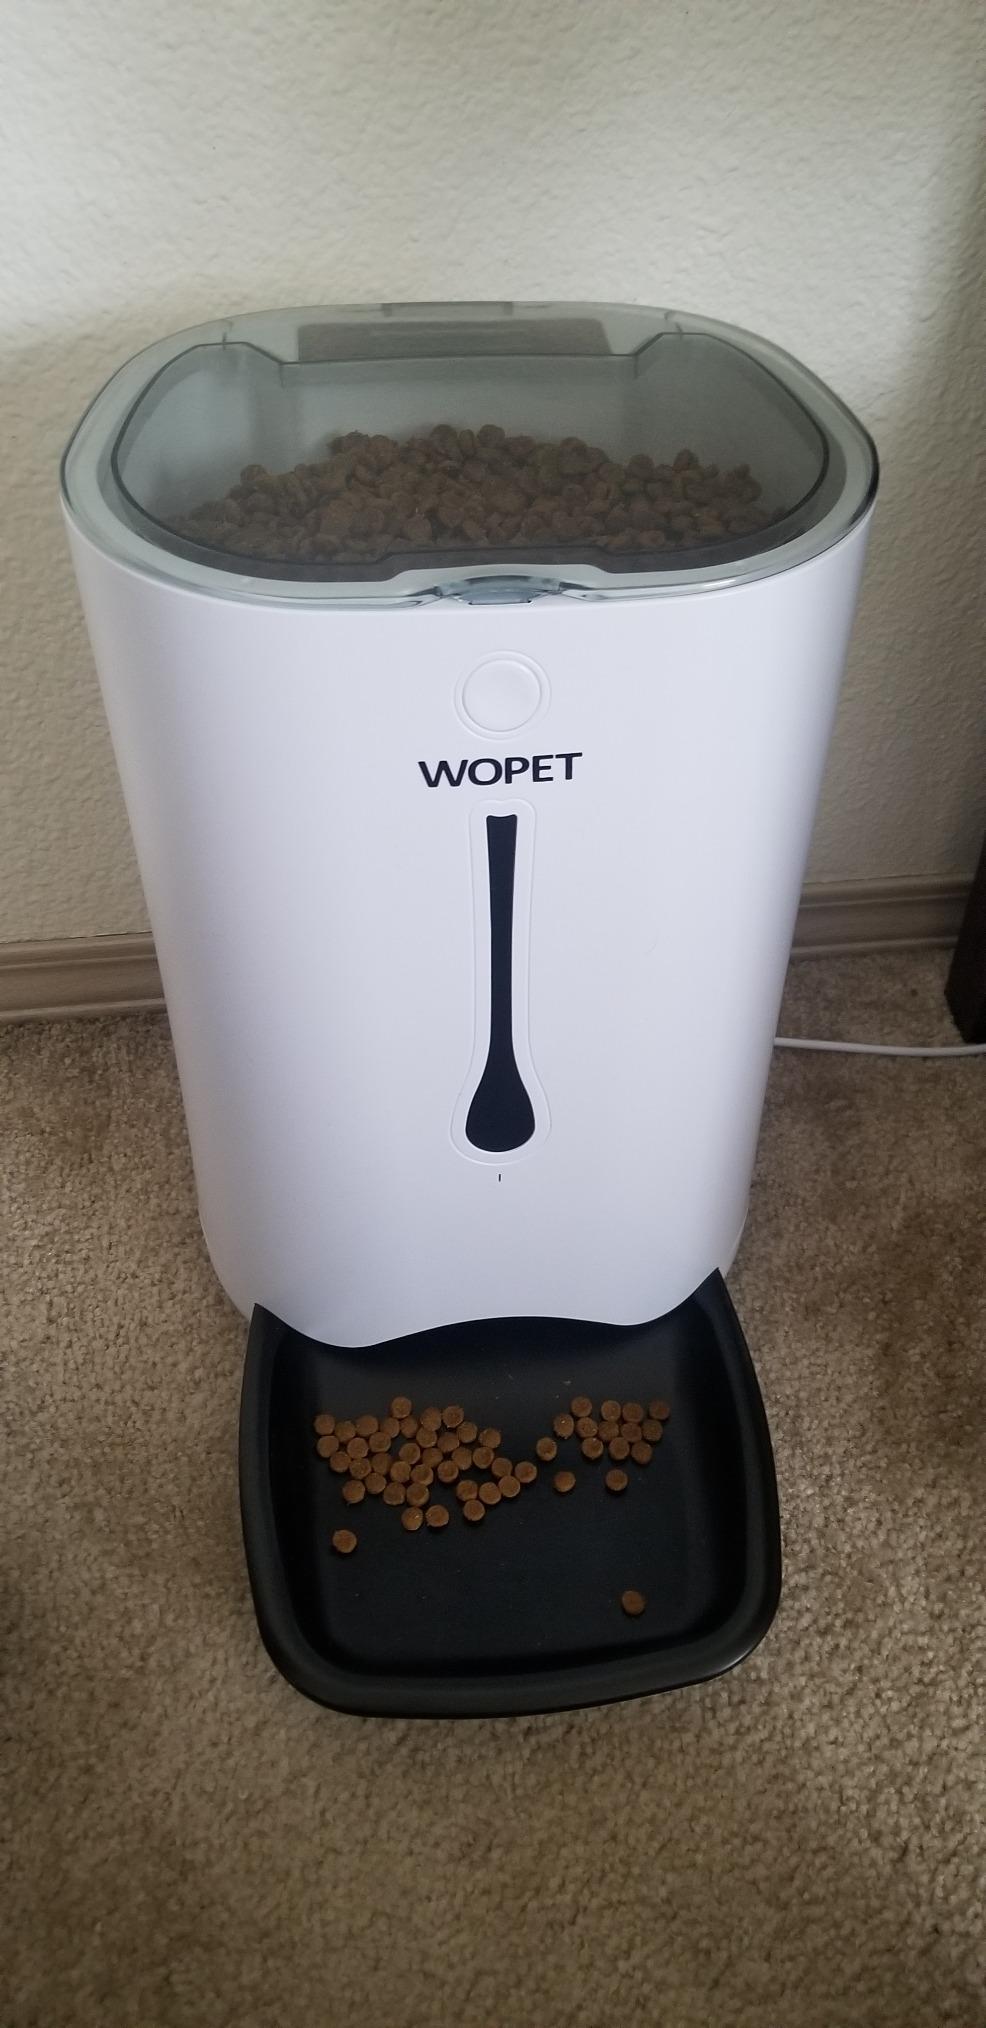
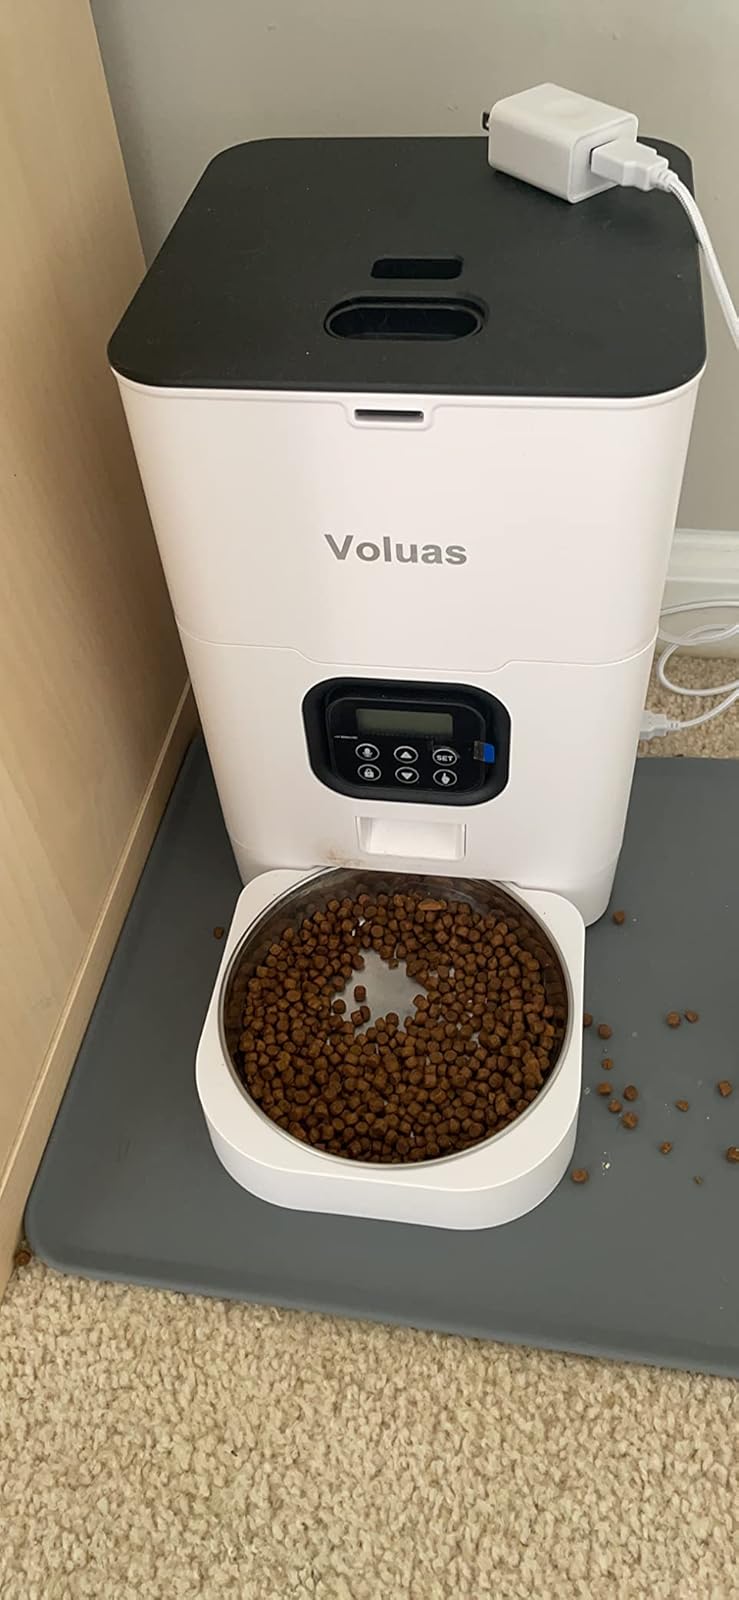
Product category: items_feeder
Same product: no